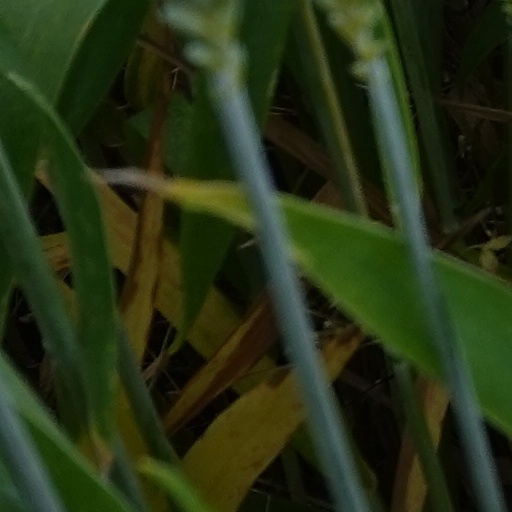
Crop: wheat